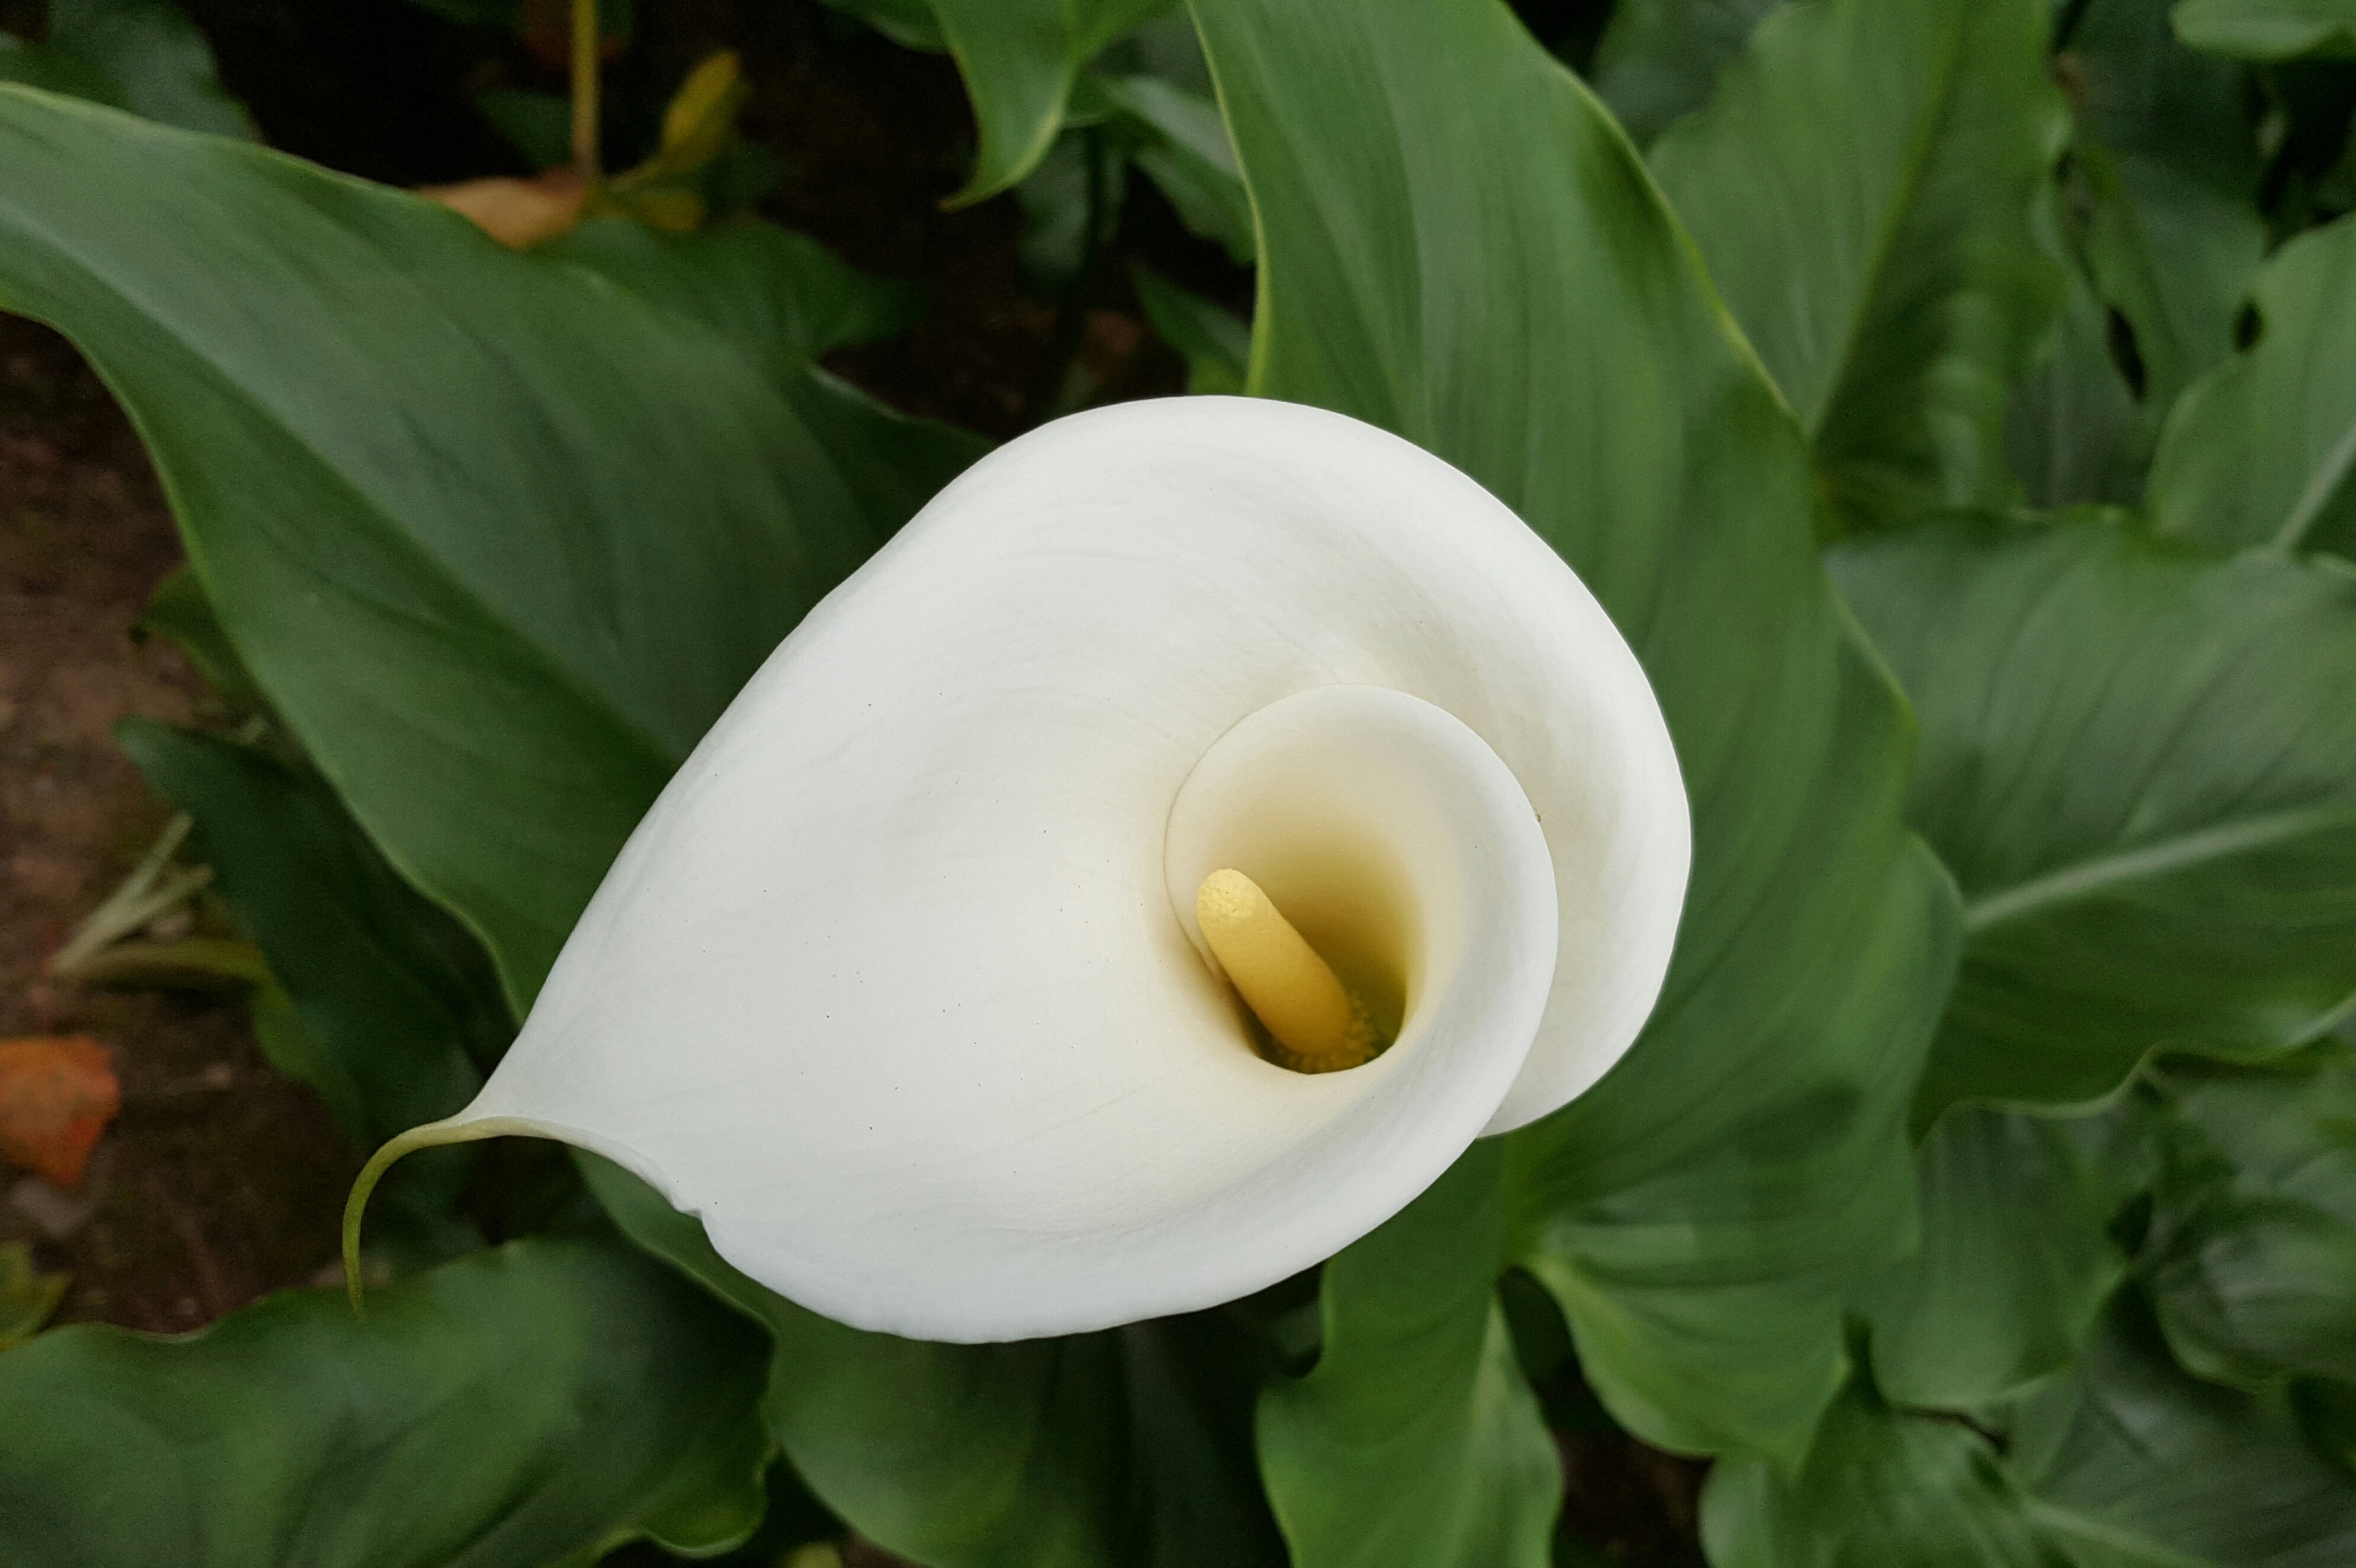
plant, white, leaf, flower, petal, green, natural, botany, aquatic plant, flora, lily, calla, arum, macro photography, flowering plant, plant stem, land plant, pure vegetable cleansing